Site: brandenburg
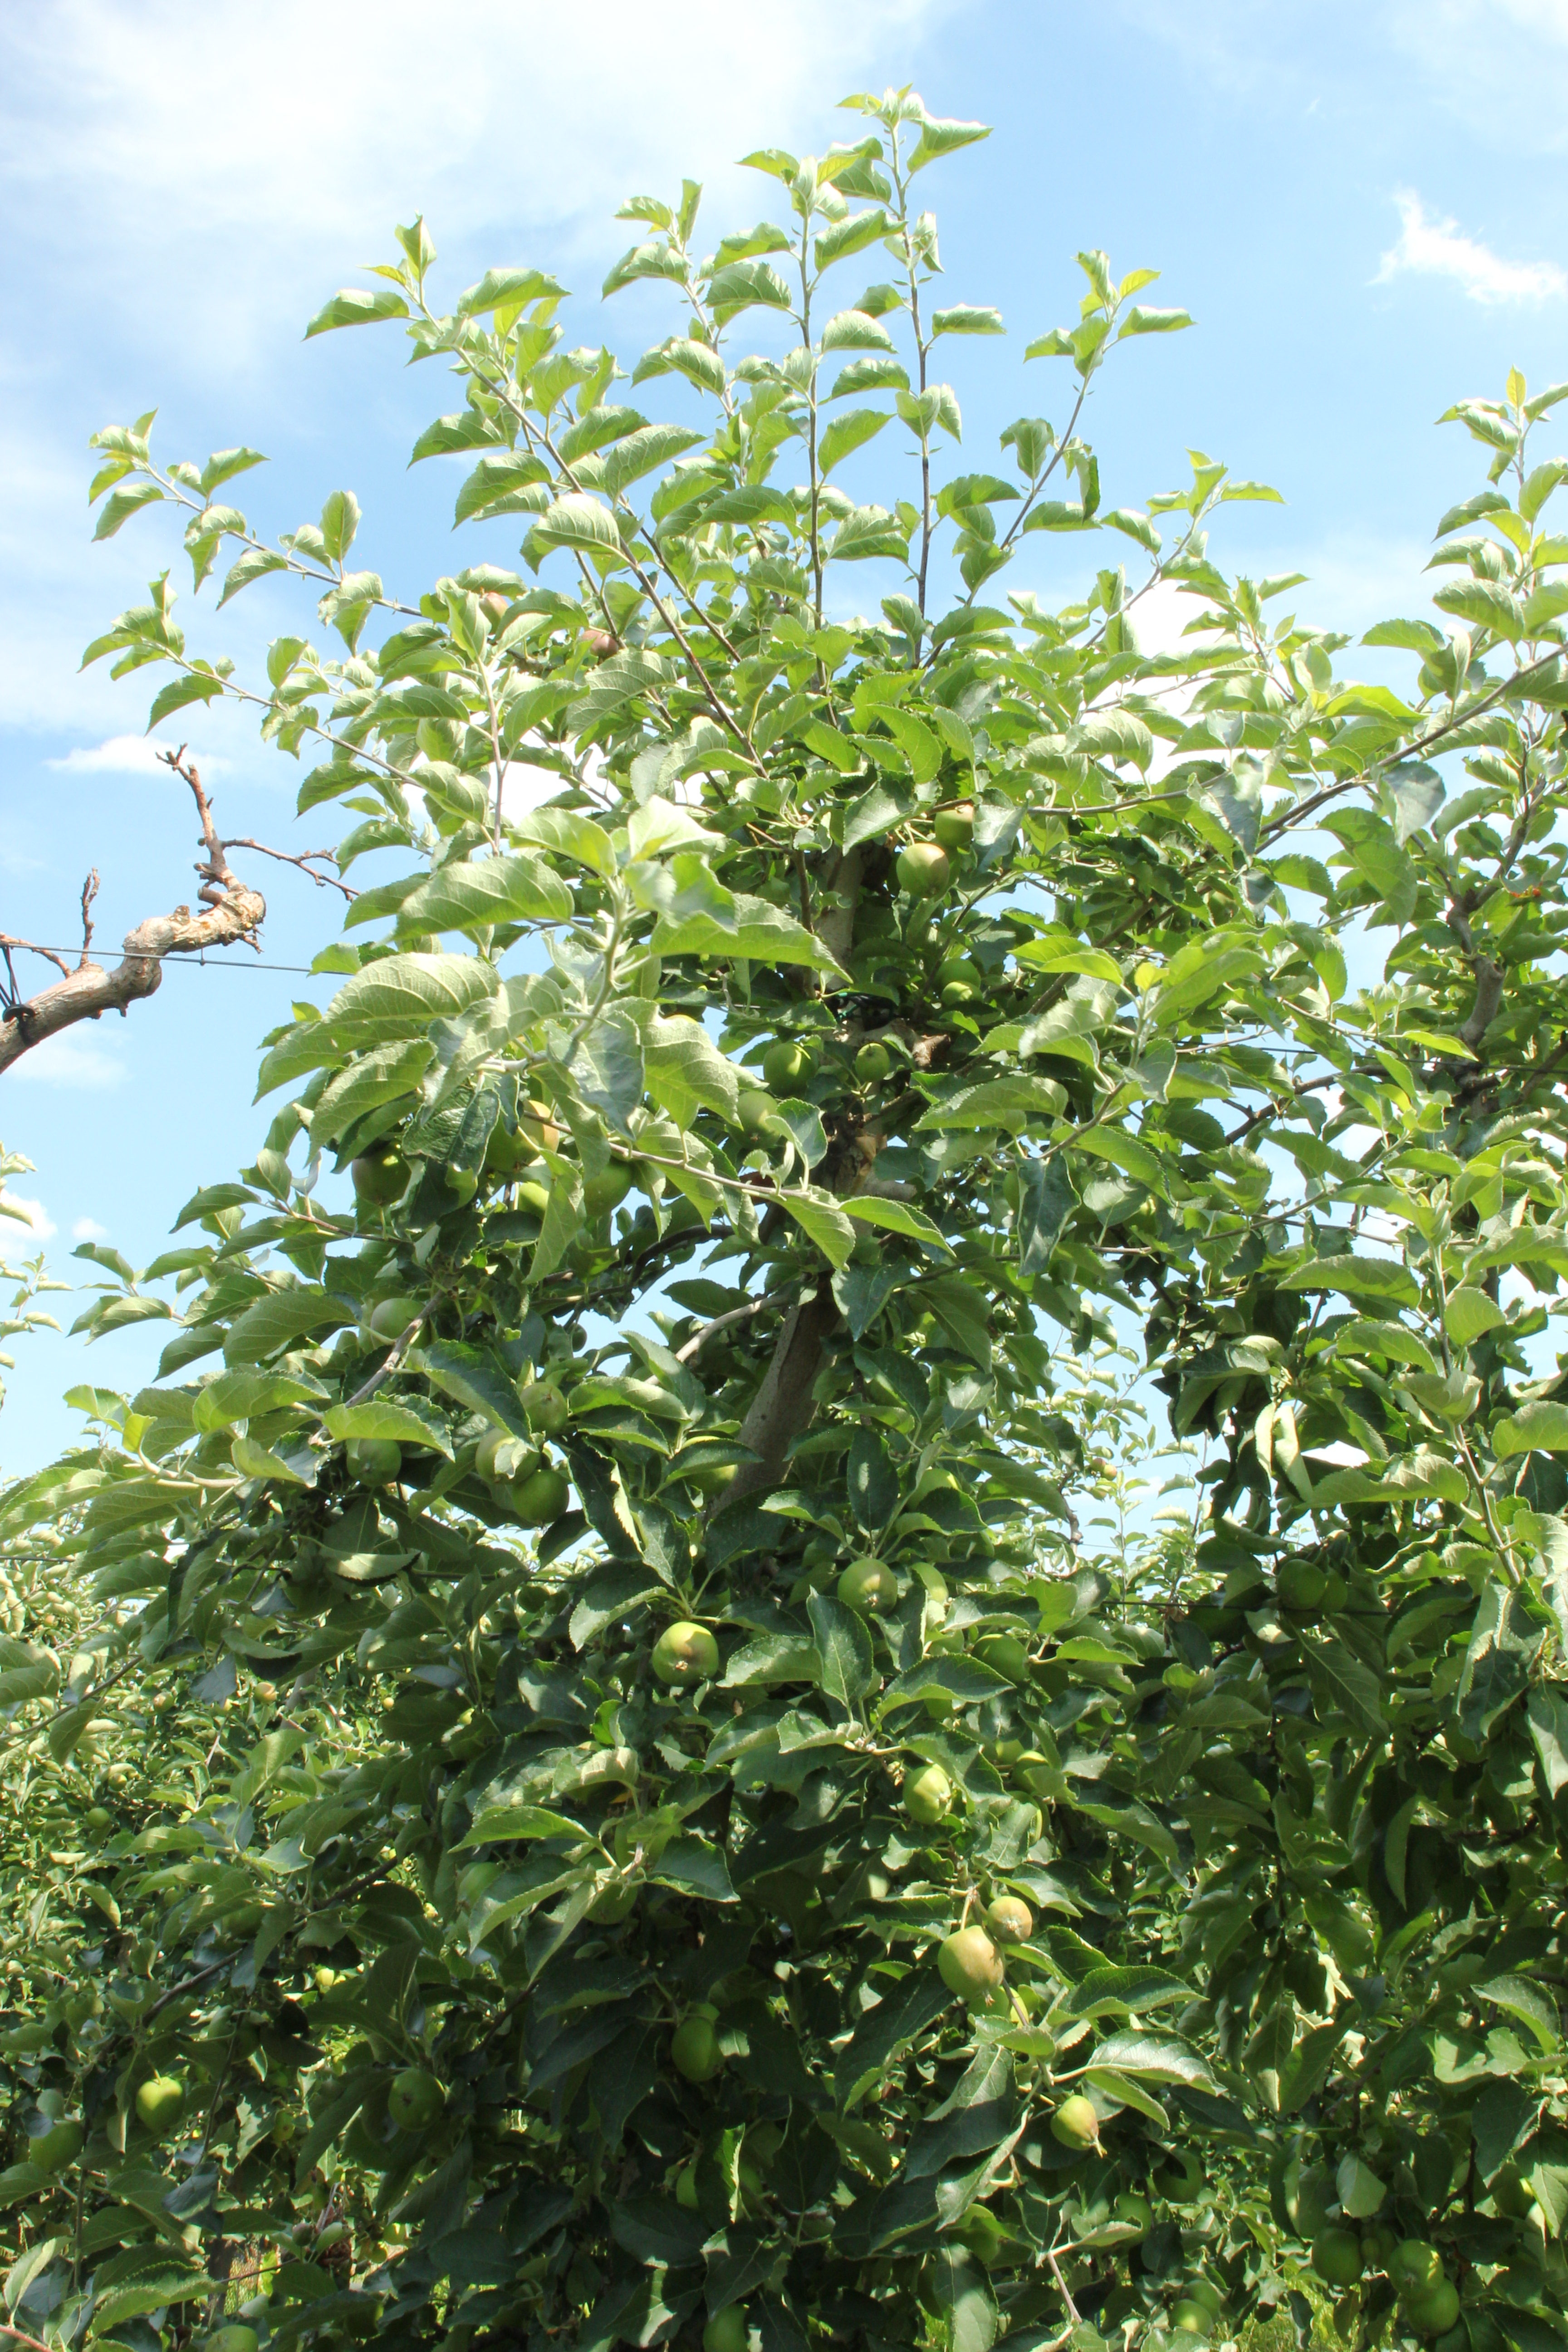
Growth stage (BBCH 74): Development of fruit